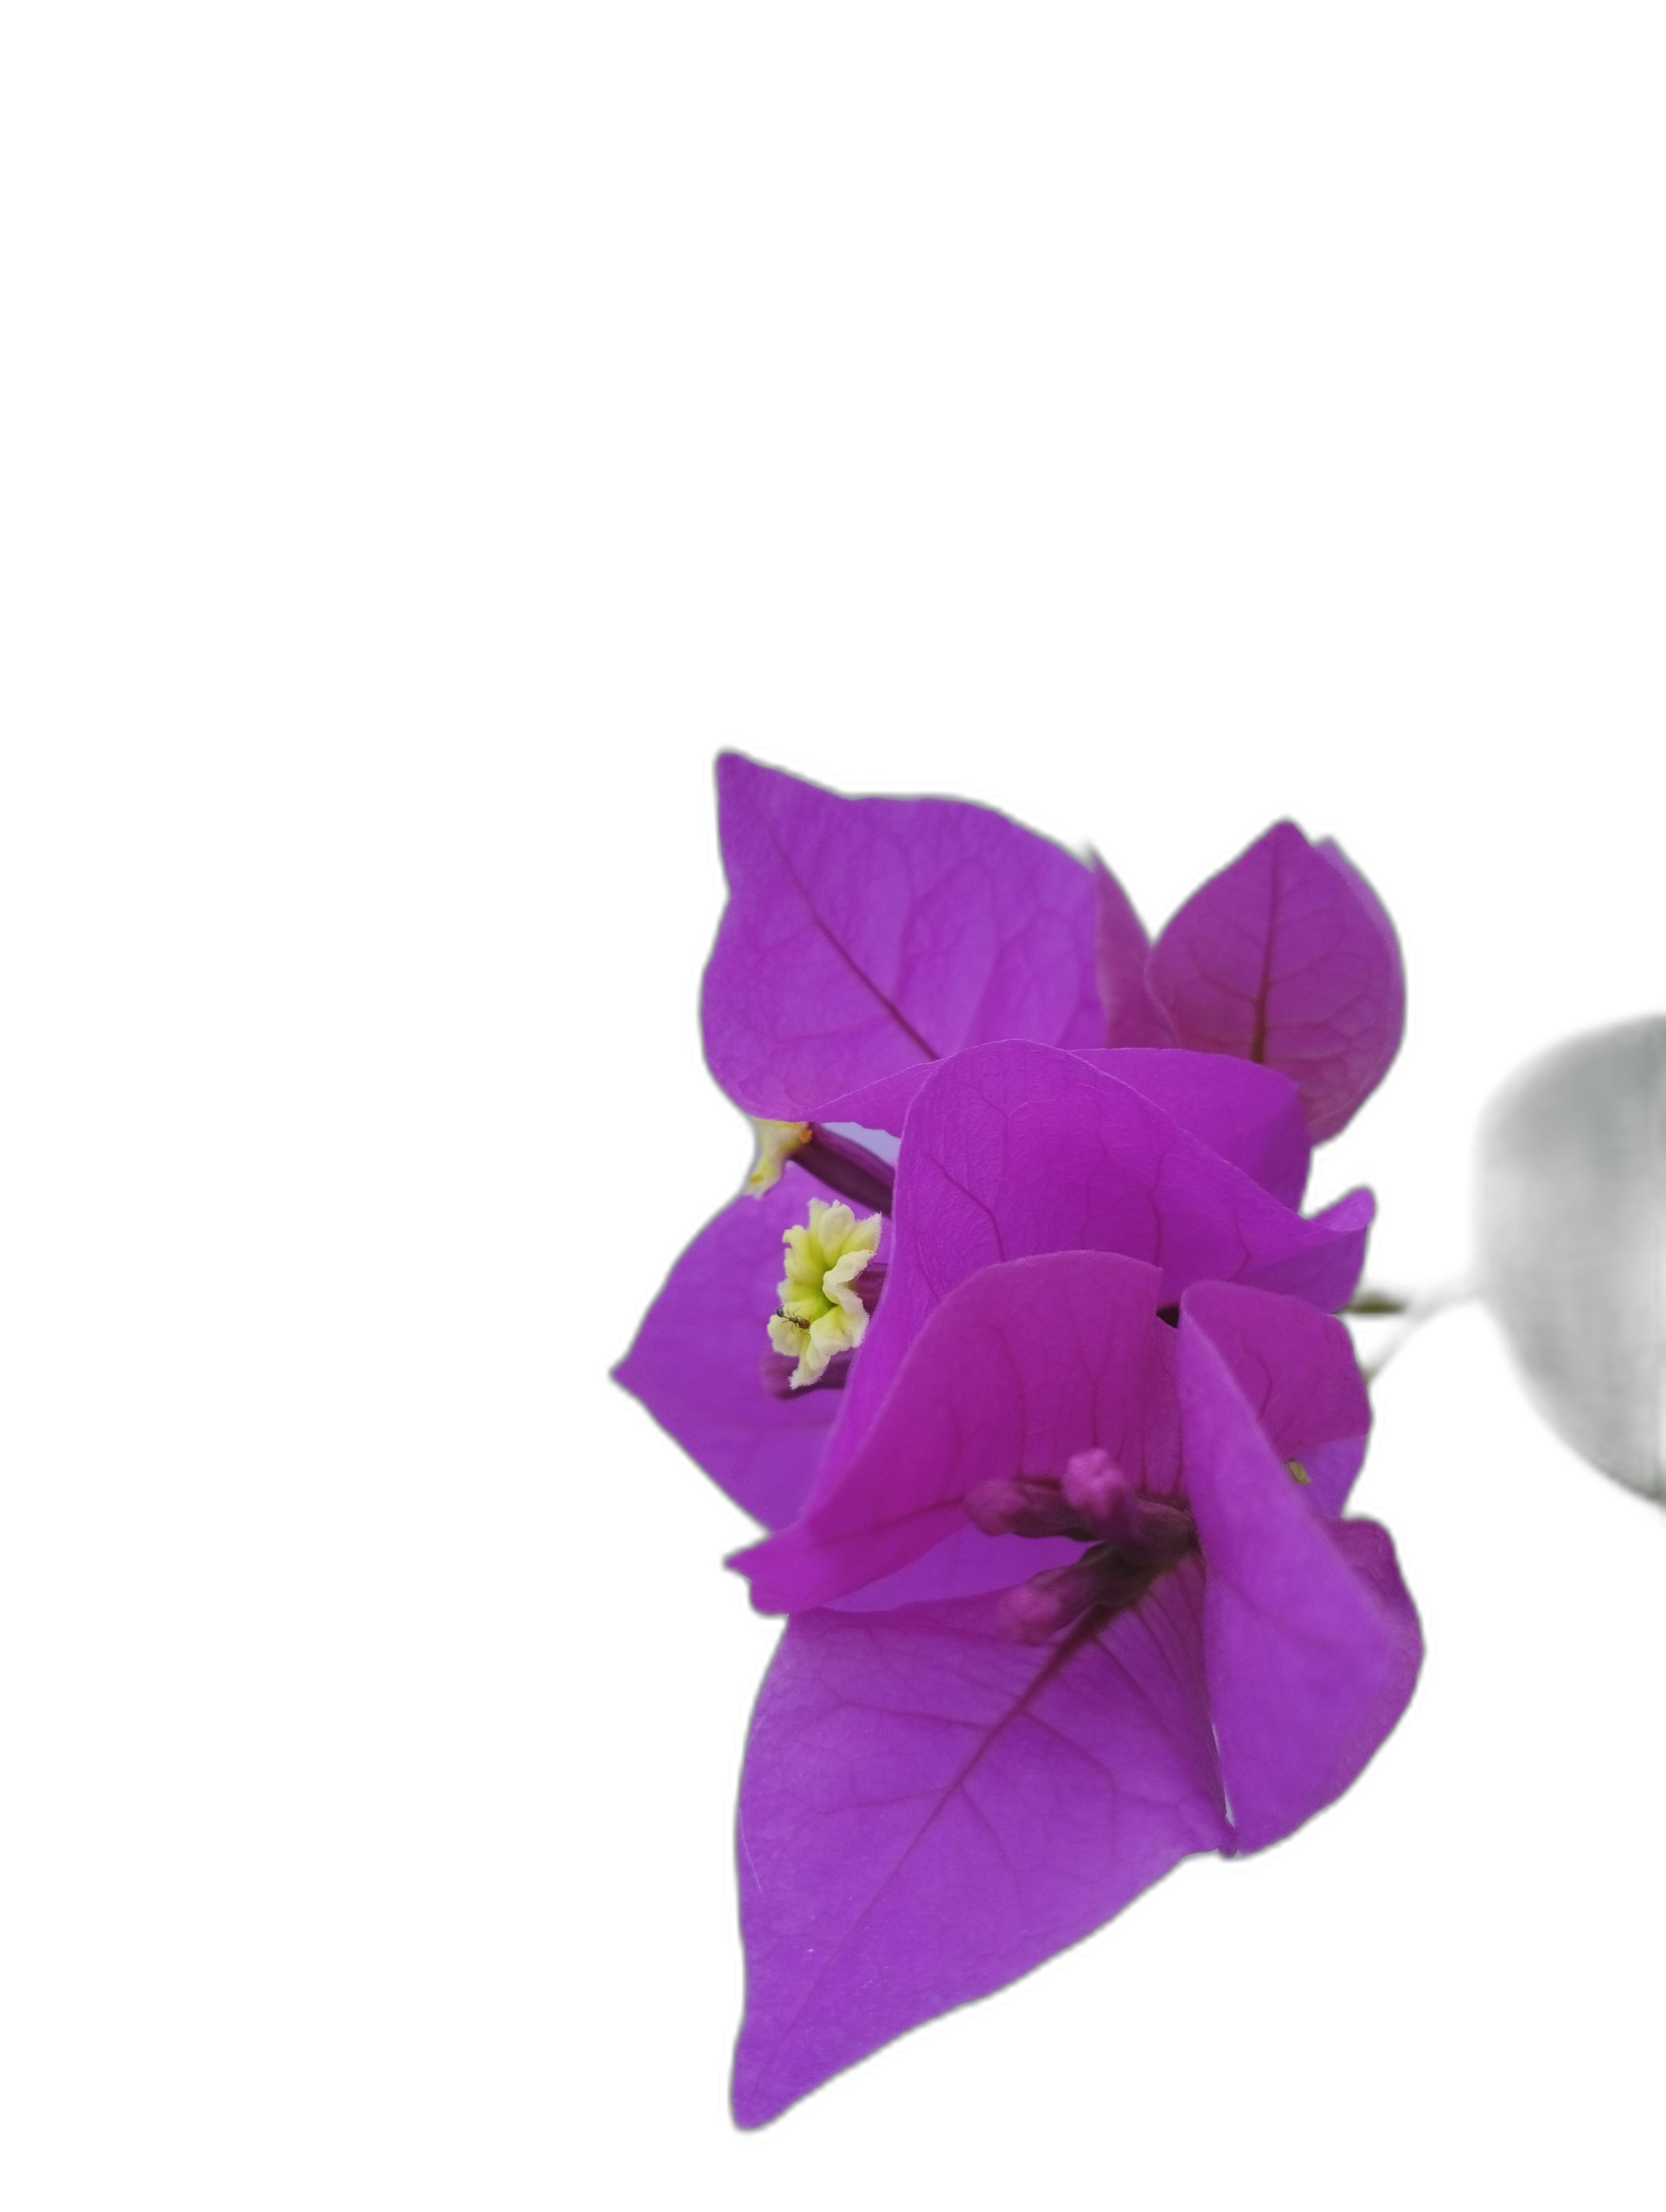
Label: Bougainvillea